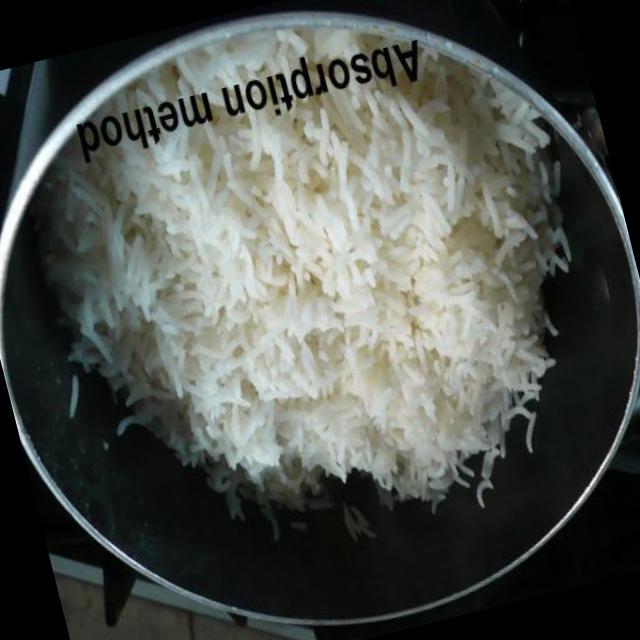
Dish: white_rice